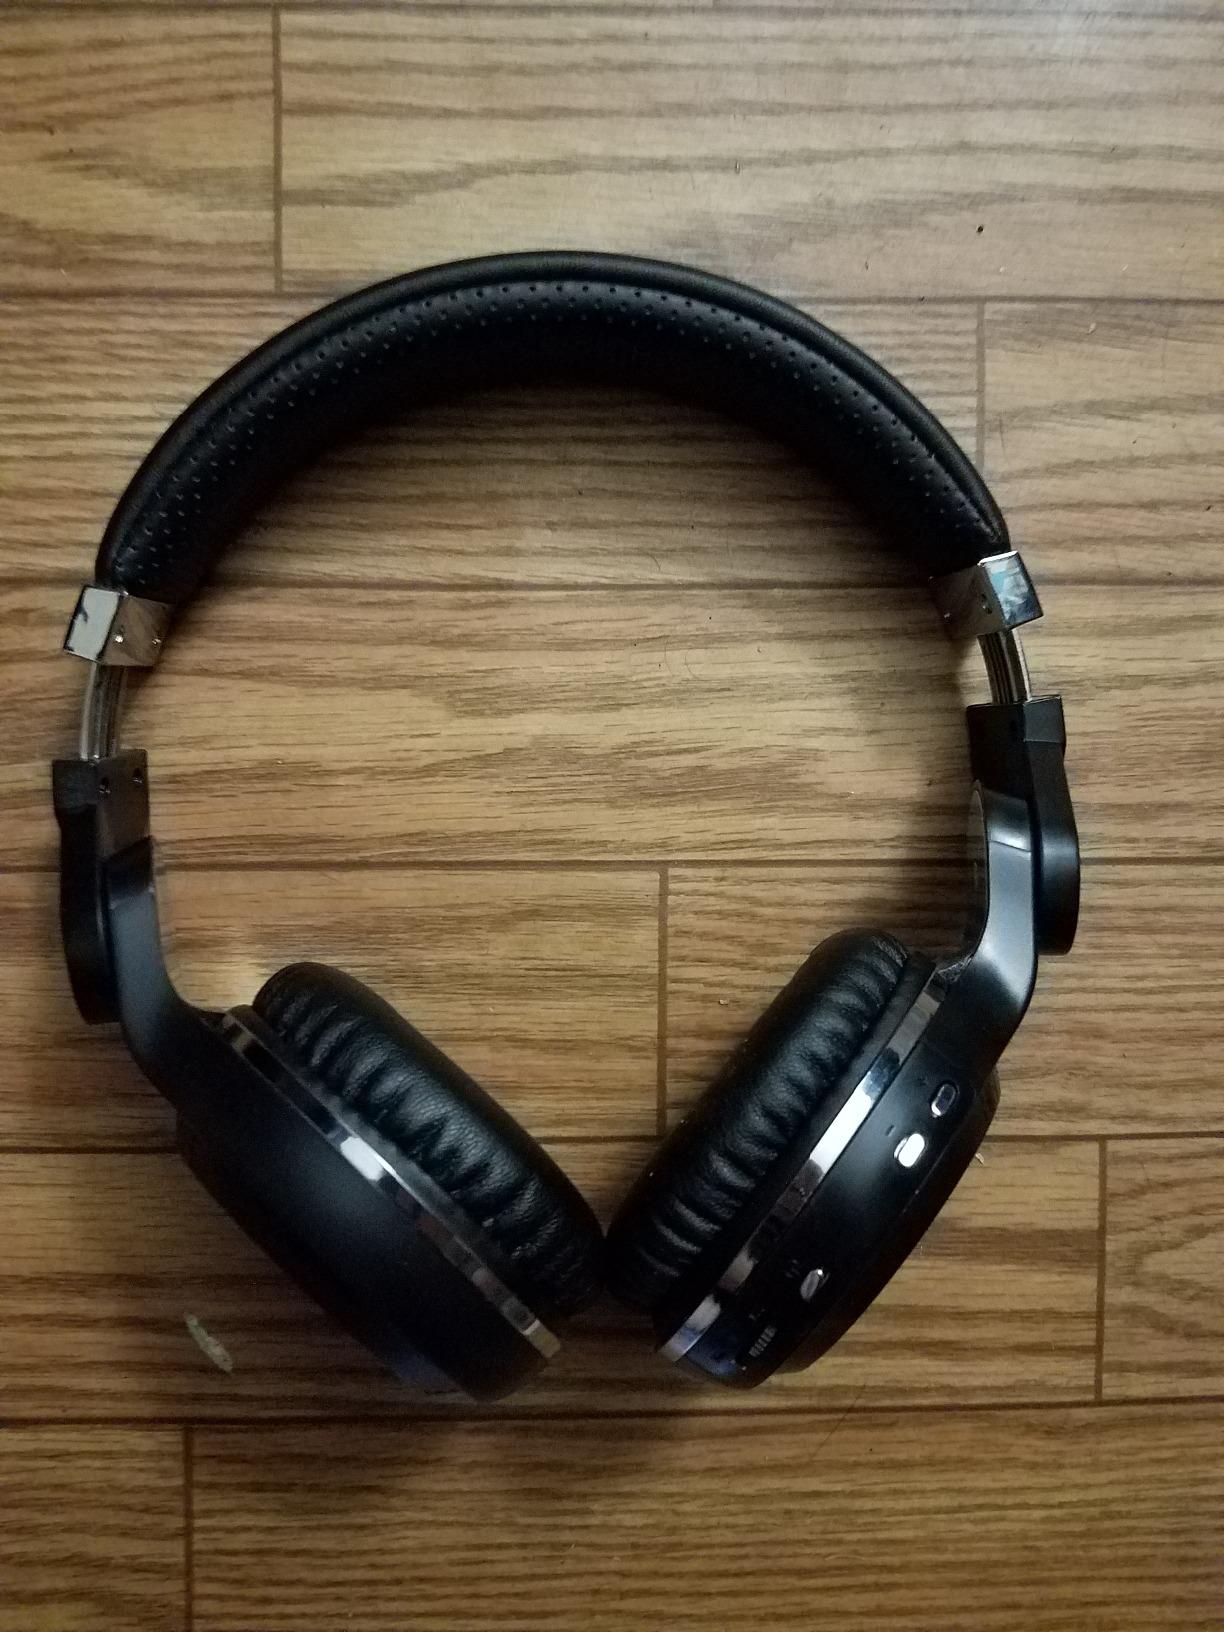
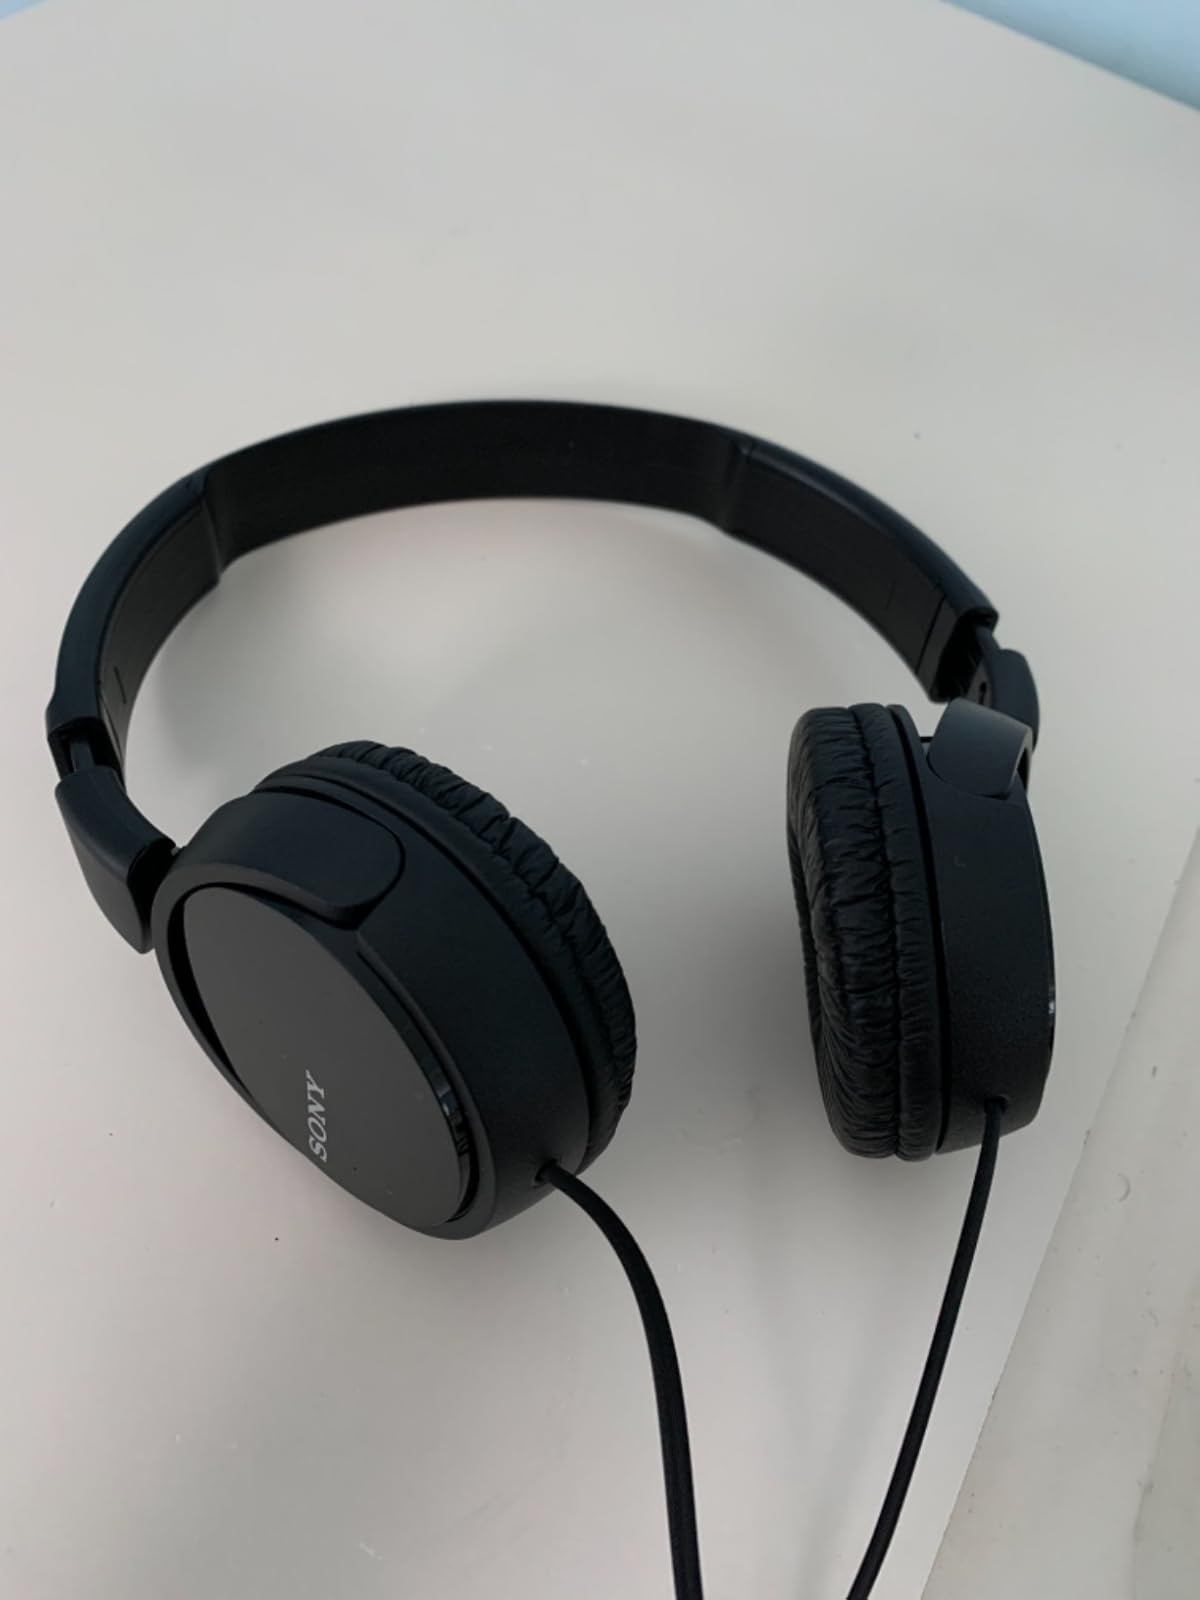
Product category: headphones
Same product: no